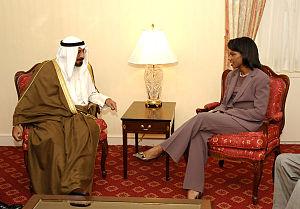
Muhammad al Sabah al Salim al Sabah, est le ministre d'État, ministre des Affaires étrangères du Koweït depuis le 14 février 2001 et également vice-premier ministre depuis le 11 février 2005.